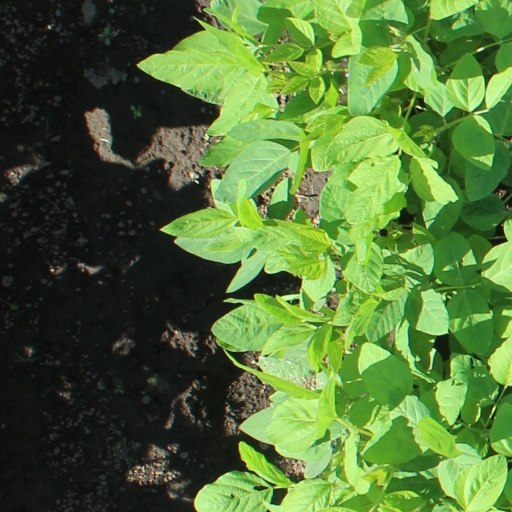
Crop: soybean